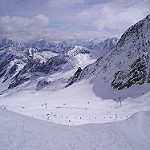
Scene: Outdoor